Naomi McDuffie

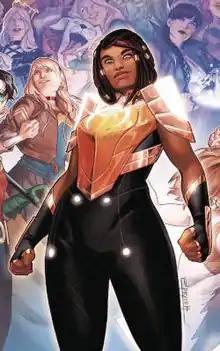
Cover of "Naomi" vol. 1, #6 (September 2019), art by Jamal Campbell.

Naomi McDuffie, also known as Powerhouse, is a fictional superhero appearing in comic books published by DC Comics. The character was created by the writer Brian Michael Bendis for his Wonder Comics imprint, along with writer David F. Walker and artist Jamal Campbell. The character's name is, in part, a tribute to comic book writer and creator Dwayne McDuffie.